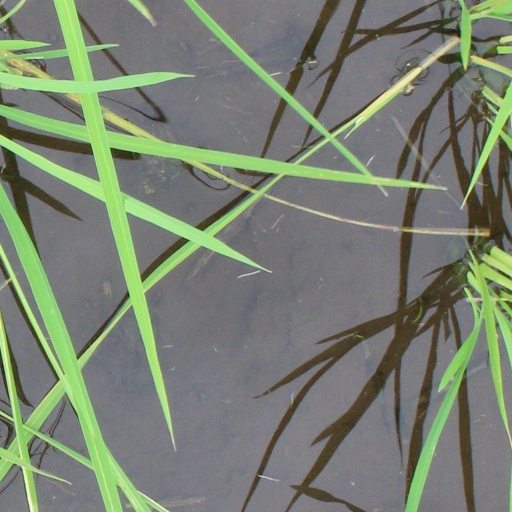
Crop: rice